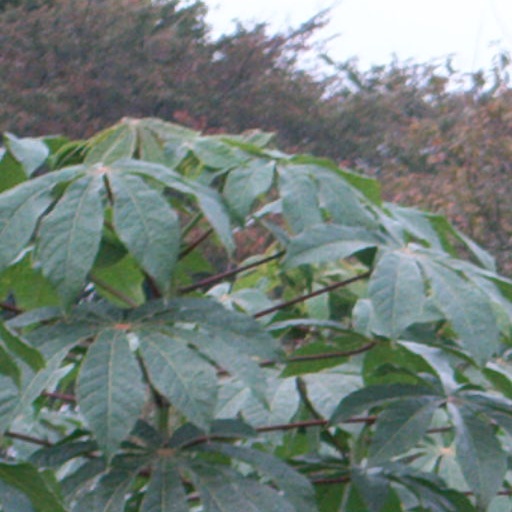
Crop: cassava